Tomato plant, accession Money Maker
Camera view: vertical (180 deg); turntable rotation: 210 degrees
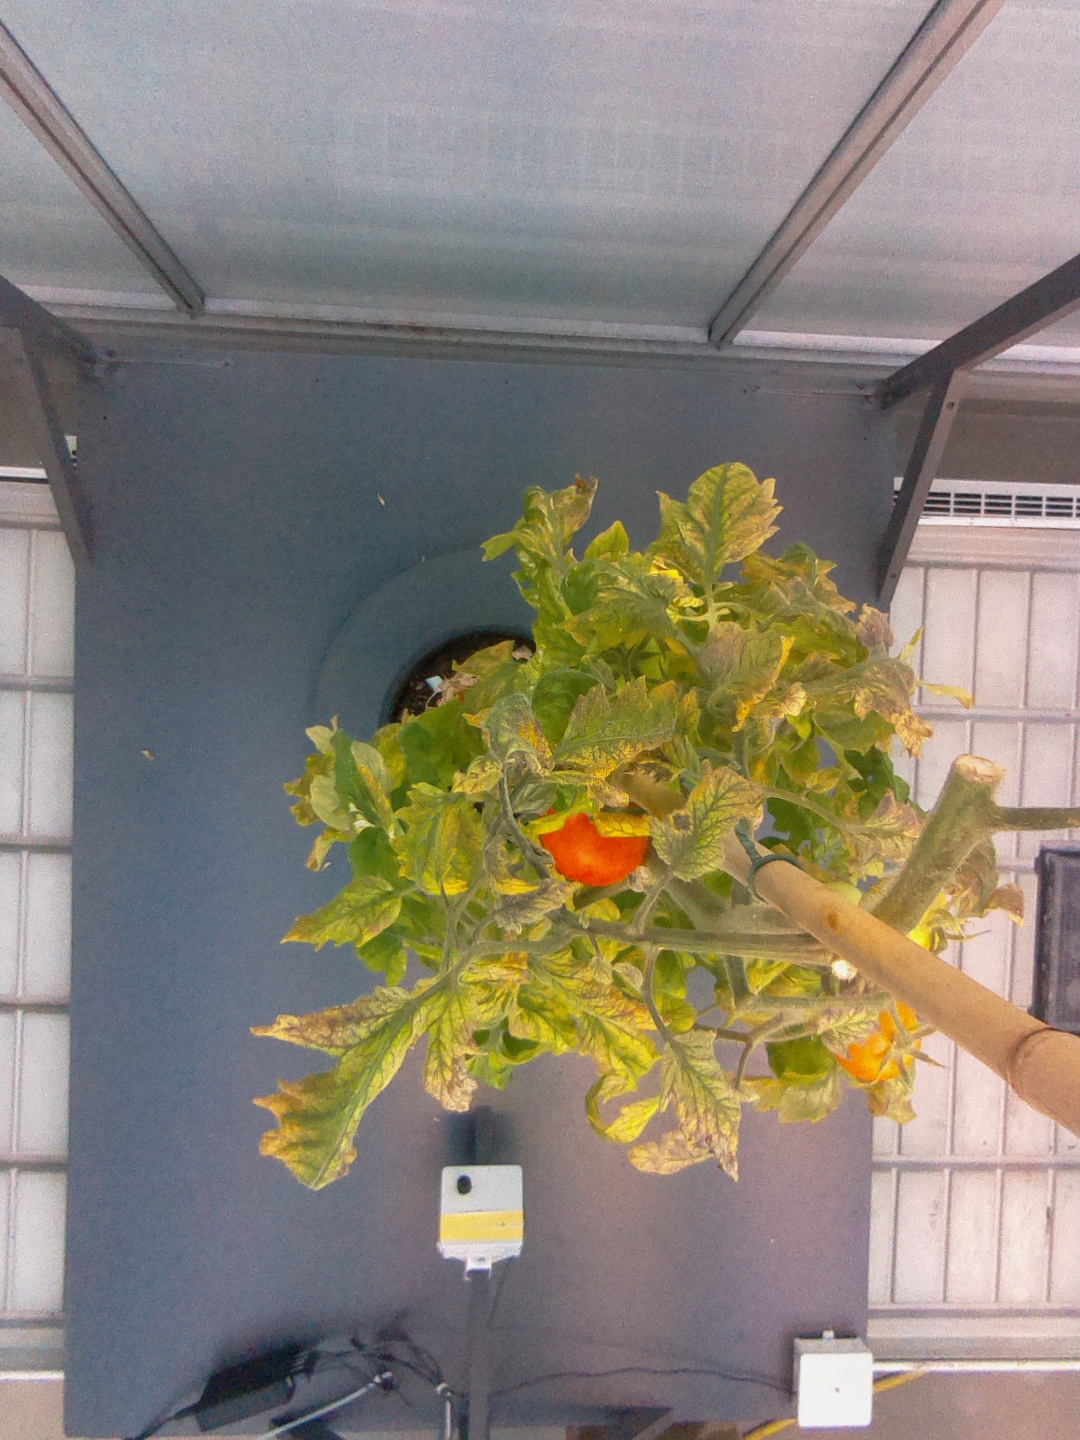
BBCH growth stage 82: 20%-30% of fruits show typical fully ripe color